International Business Times

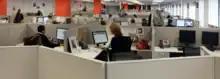
IBT US newsroom

Ex-journalists told "The Guardian" in 2014 that at times they seemed to operate more as "content farms" - demanding high-volume output - than a source of quality journalism. At least two journalists were allegedly threatened with firing unless readership to their articles increased sharply.